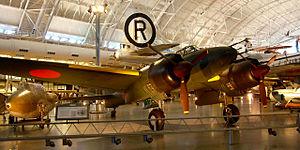
La compagnie aéronautique Nakajima est le plus important constructeur d'avions japonais durant la Seconde Guerre mondiale.
Le Nakajima J1N1 est un avion de chasse bimoteur japonais de la Seconde Guerre mondiale. D'abord conçu comme un chasseur à long rayon d'action, il deviendra ensuite un appareil de reconnaissance, puis – et surtout – un chasseur de nuit efficace.